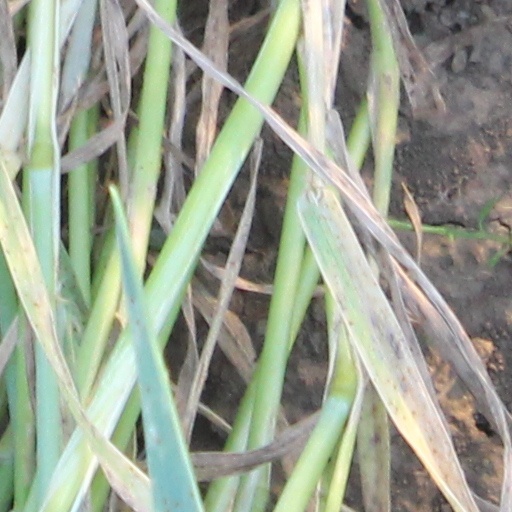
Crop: wheat